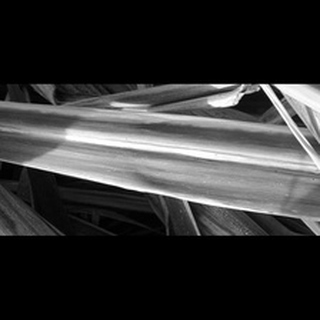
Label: sugarcane_red_rot